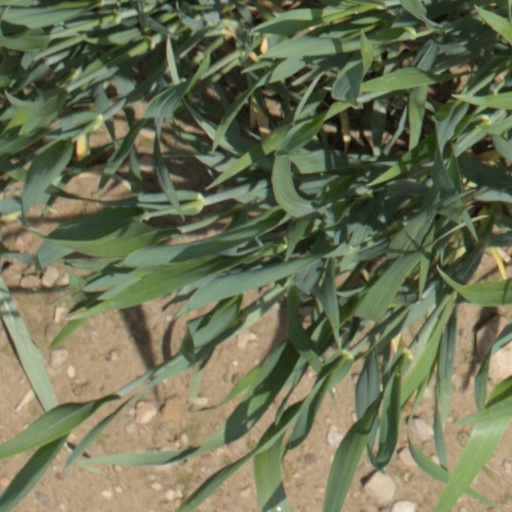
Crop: wheat